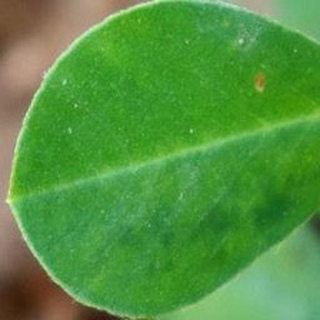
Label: healthy_groundnut